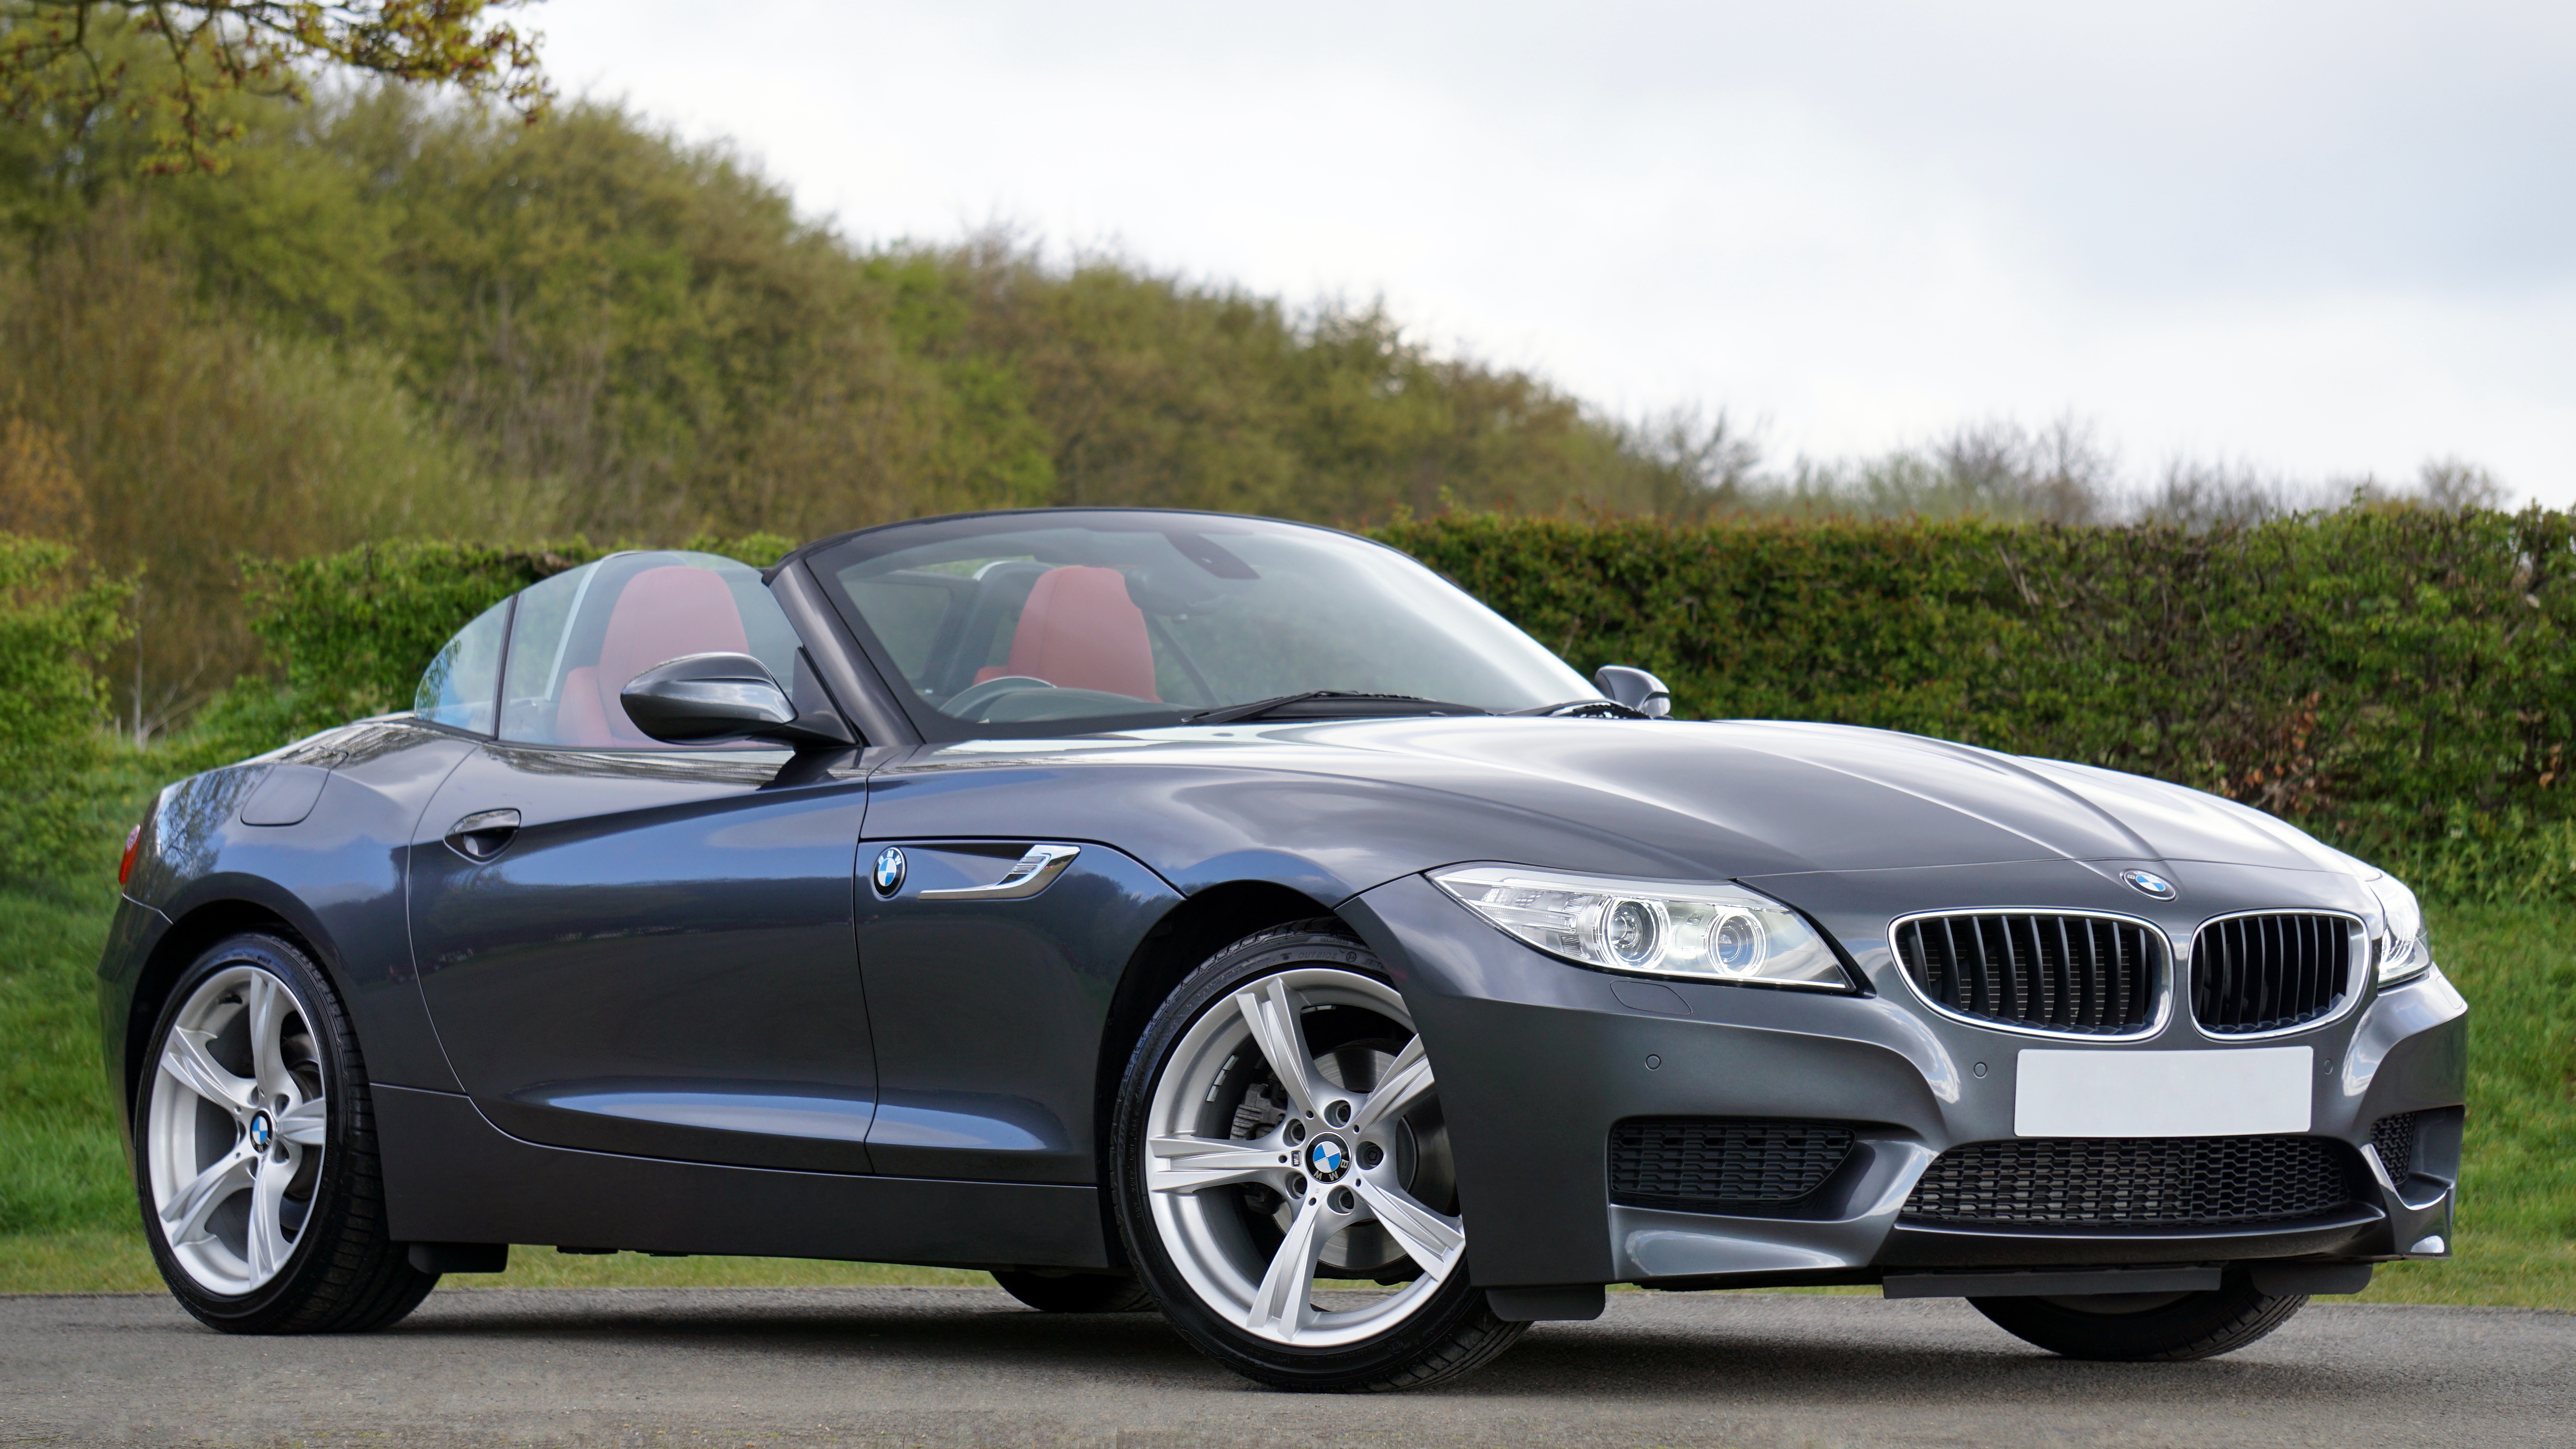
car, wheel, automobile, transportation, transport, vehicle, drive, auto, speed, modern, automotive, sports car, motor vehicle, power, cool image, luxury, rim, motor, style, bmw, convertible, coupe, fast, cool photo, sportscar, luxury cars, land vehicle, automotive exterior, compact car, automotive design, luxury vehicle, performance car, executive car, personal luxury car, bmw z4, bmw m roadster, automotive wheel system